Caption (text)

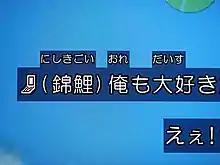
Japanese TV closed caption using Gaiji

A caption is a short descriptive or explanatory text, usually one or two sentences long, which accompanies a photograph, picture, map, graph, pictorial illustration, figure, table or some other form of graphic content contained in a book or in a newspaper or magazine article.